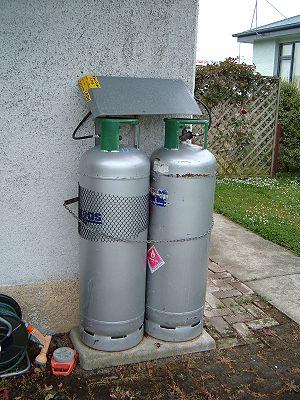
Les produits pétroliers sont des dérivés utilisables du pétrole brut issus de son raffinage. Contrairement aux composés pétrochimiques, qui sont des composés chimiques de base, les produits pétroliers sont des mélanges complexes. La majorité du pétrole est converti en produits pétroliers dont plusieurs types de carburants.